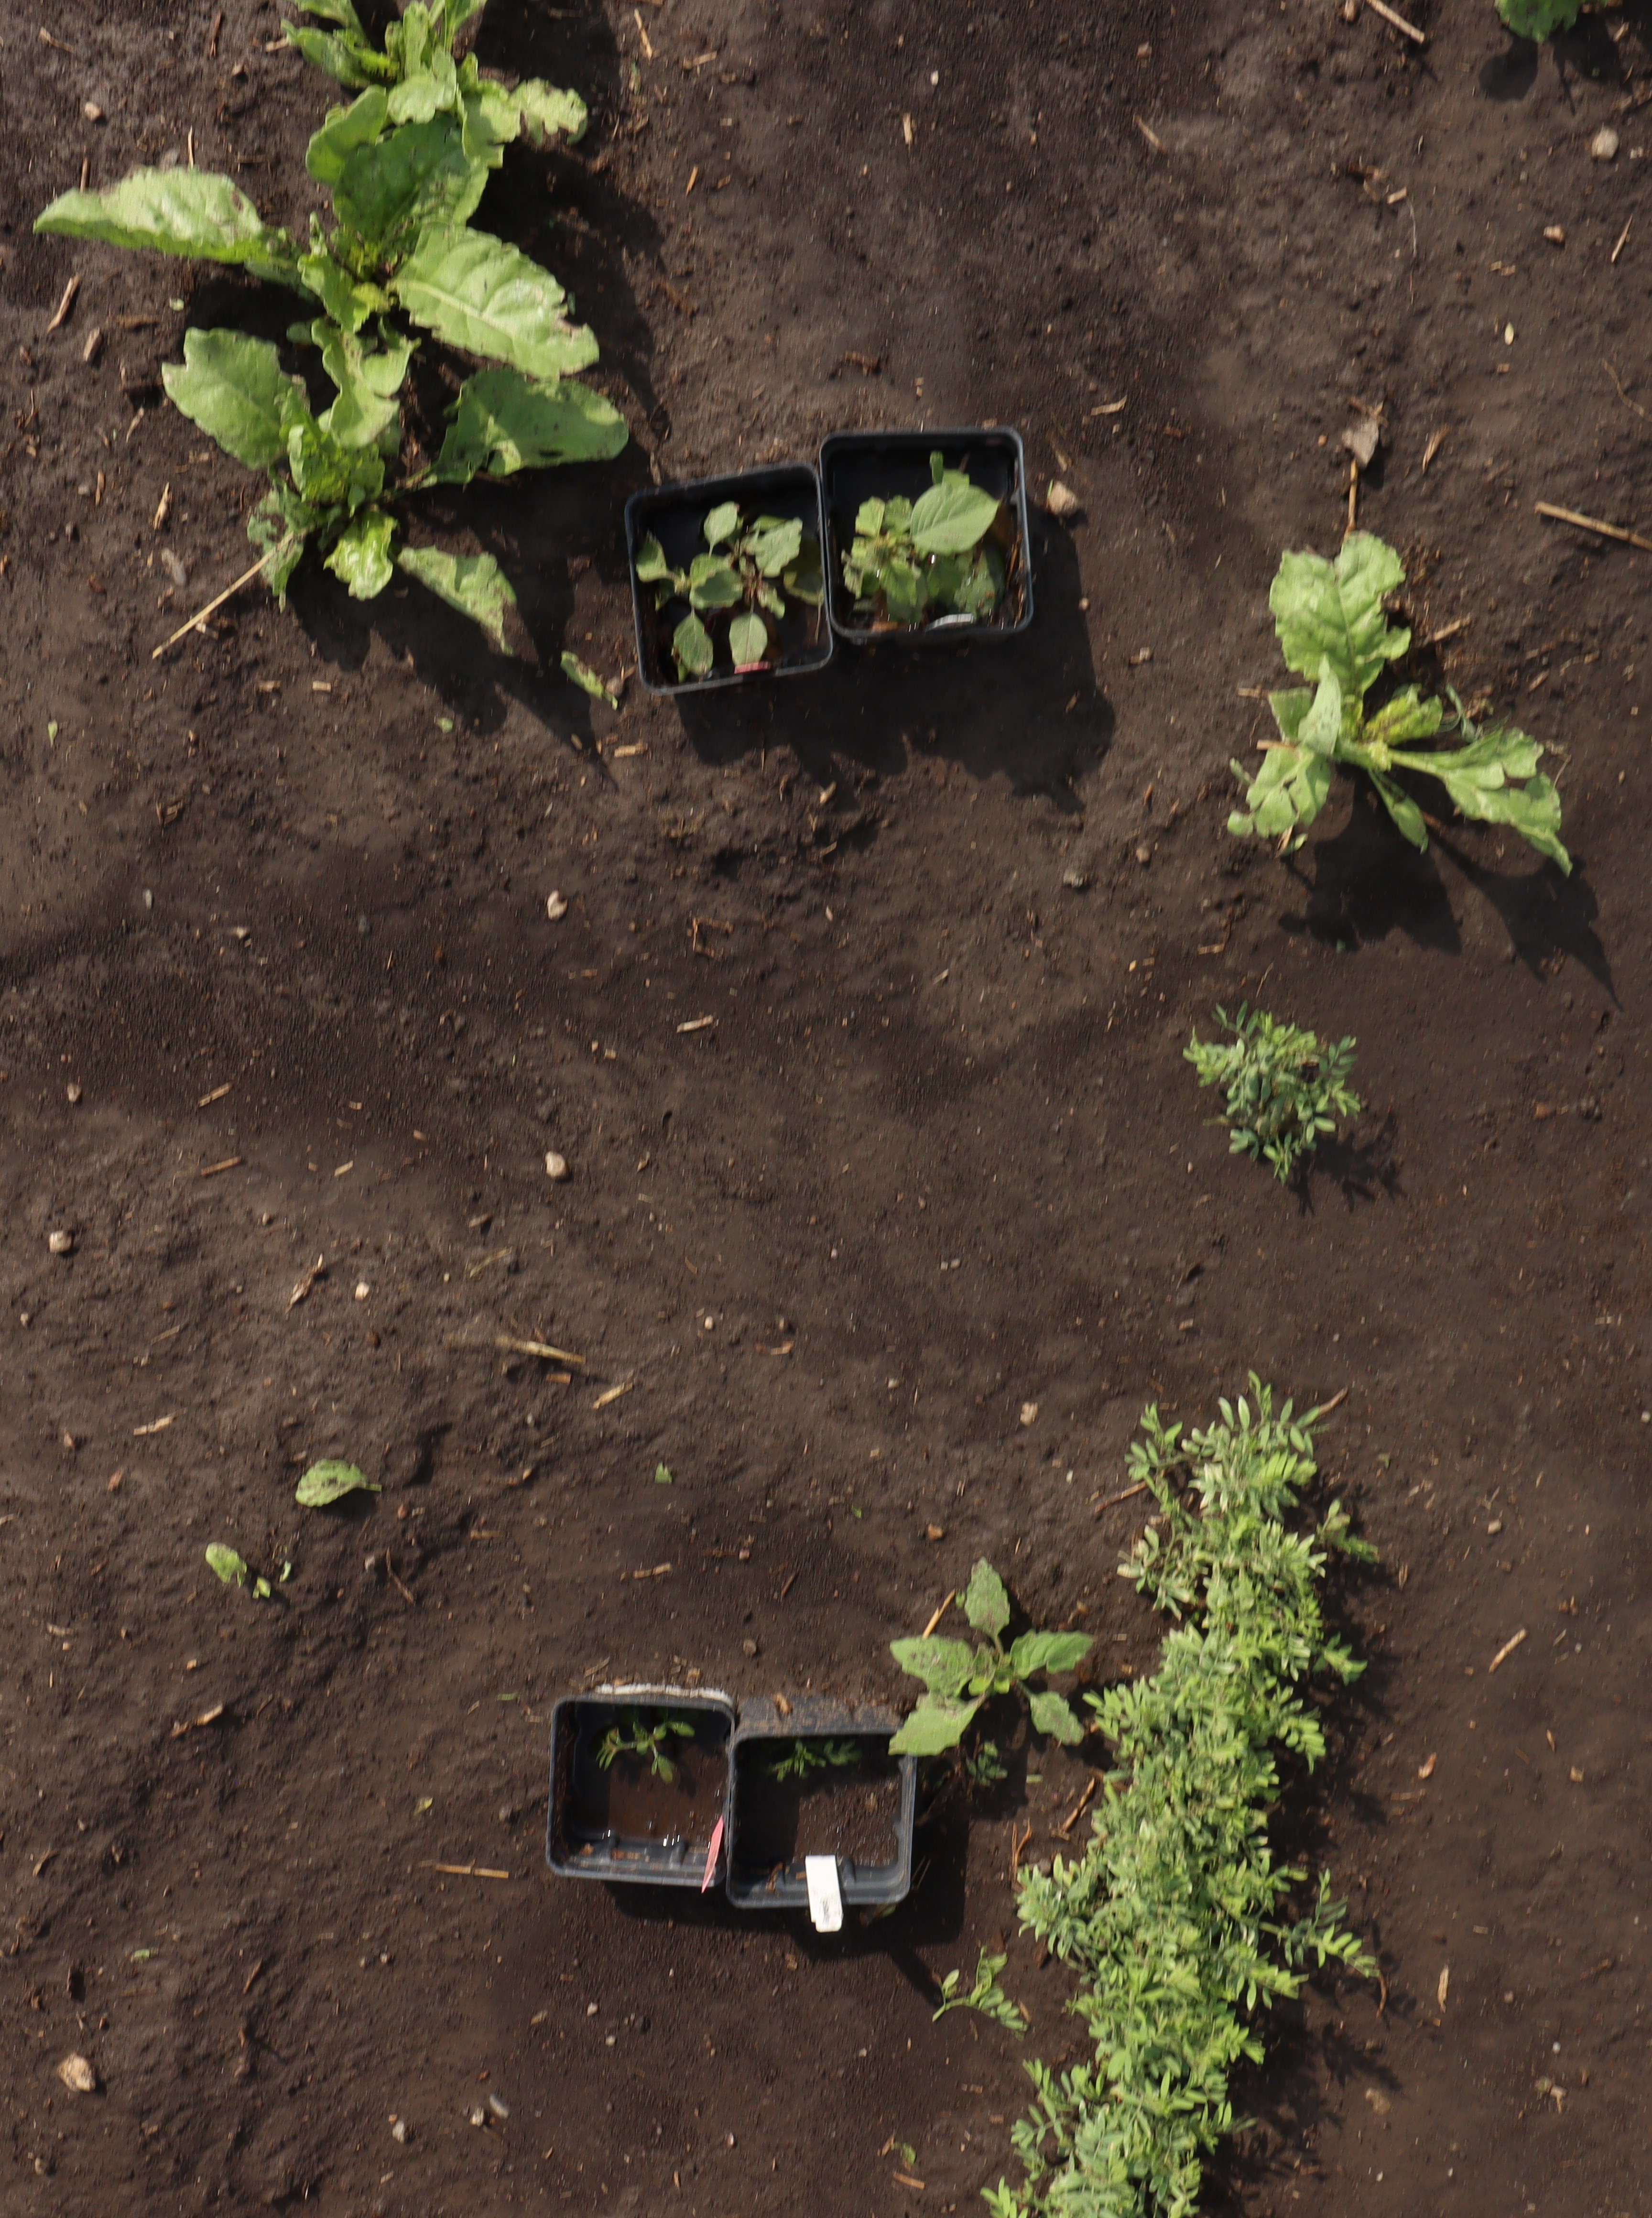
Crop: Sugar beet
Objects: Sugar beet, Redroot Pigweed, Redroot Pigweed, Sugar beet, Lentil, Lentil, Lentil, Lentil